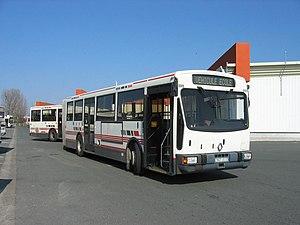
Un Renault Mégabus (n°8989 de la CGFTE) stationné au Dépôt du lac (Bordeaux, France) le 27 février 2006, jour de sa réception par l’AMTUIR.
Le Mégabus est un autobus bi-articulé construit dans le cadre d’une collaboration entre deux constructeurs français : Renault Véhicules industriels et Heuliez Bus. Le moteur est produit par le premier, de même que le châssis qui est inspiré de celui du PR 100, un autobus commercialisé par RVI, tandis que la carrosserie est produite par Heuliez Bus sur la base de celle utilisée pour le GX 107.